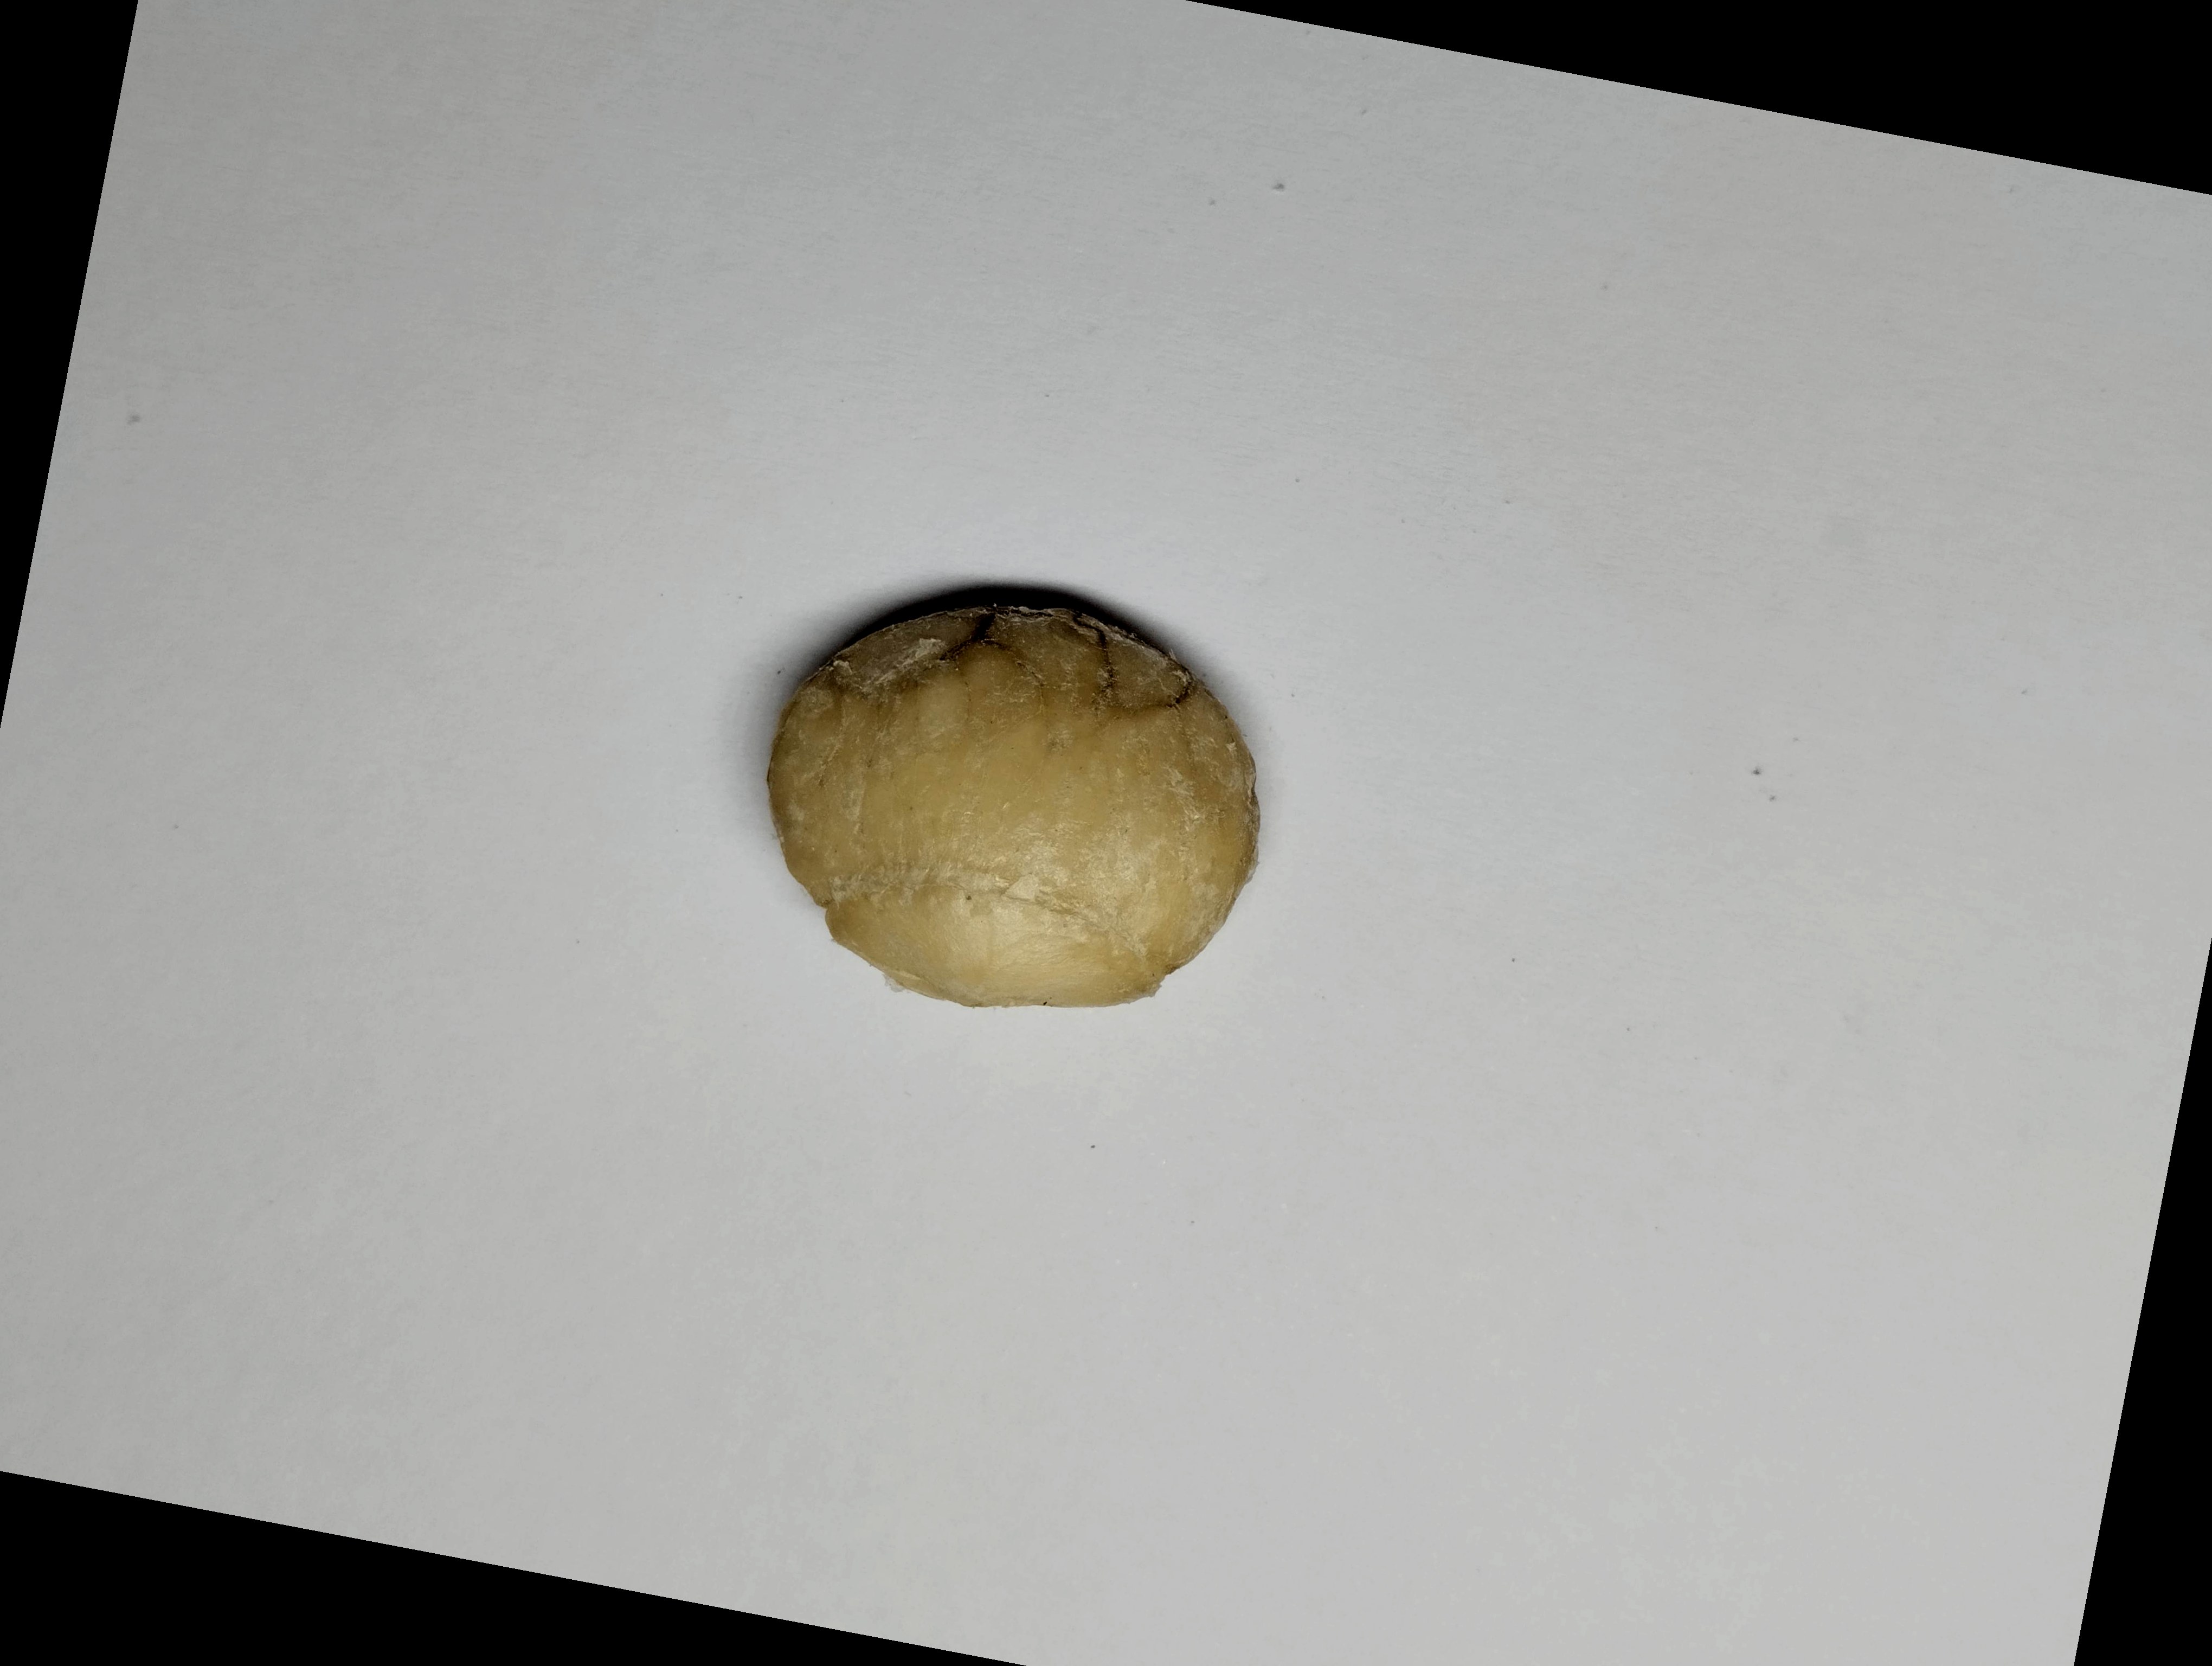
Label: bagus (good seed)